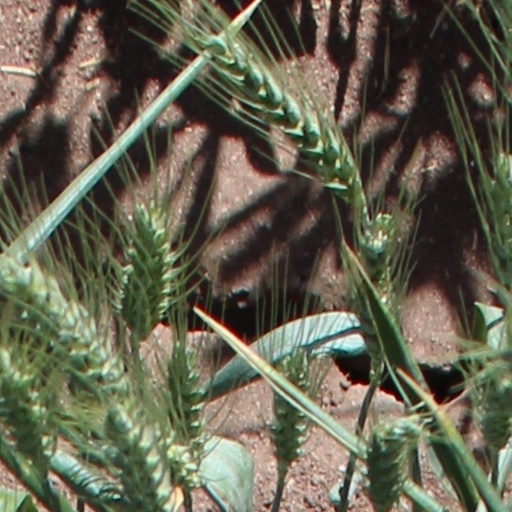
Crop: wheat